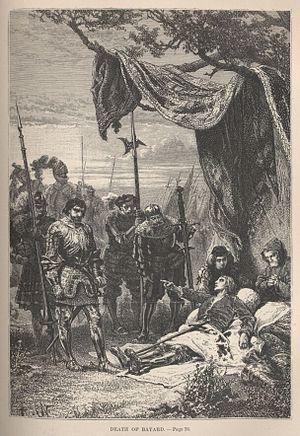
Charles III de Bourbon, né le 17 février 1490 à Montpensier, mort le 6 mai 1527 à Rome, fut duc de Bourbon et d'Auvergne ainsi que comte de Montpensier, dauphin d'Auvergne, comte de Clermont en Beauvaisis, de Forez, de la Marche et sire de Beaujeu de 1505 à 1523, prince de la Dombes.